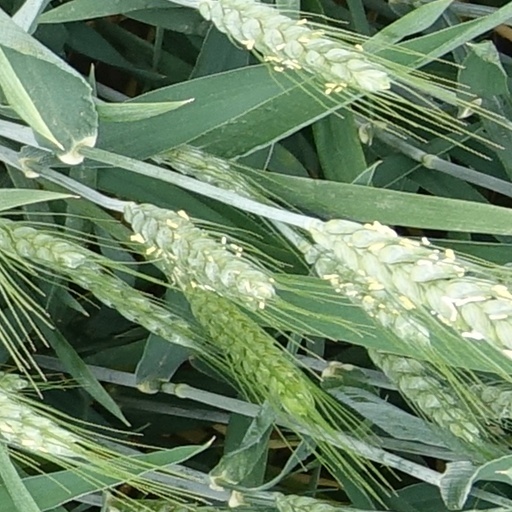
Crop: wheat